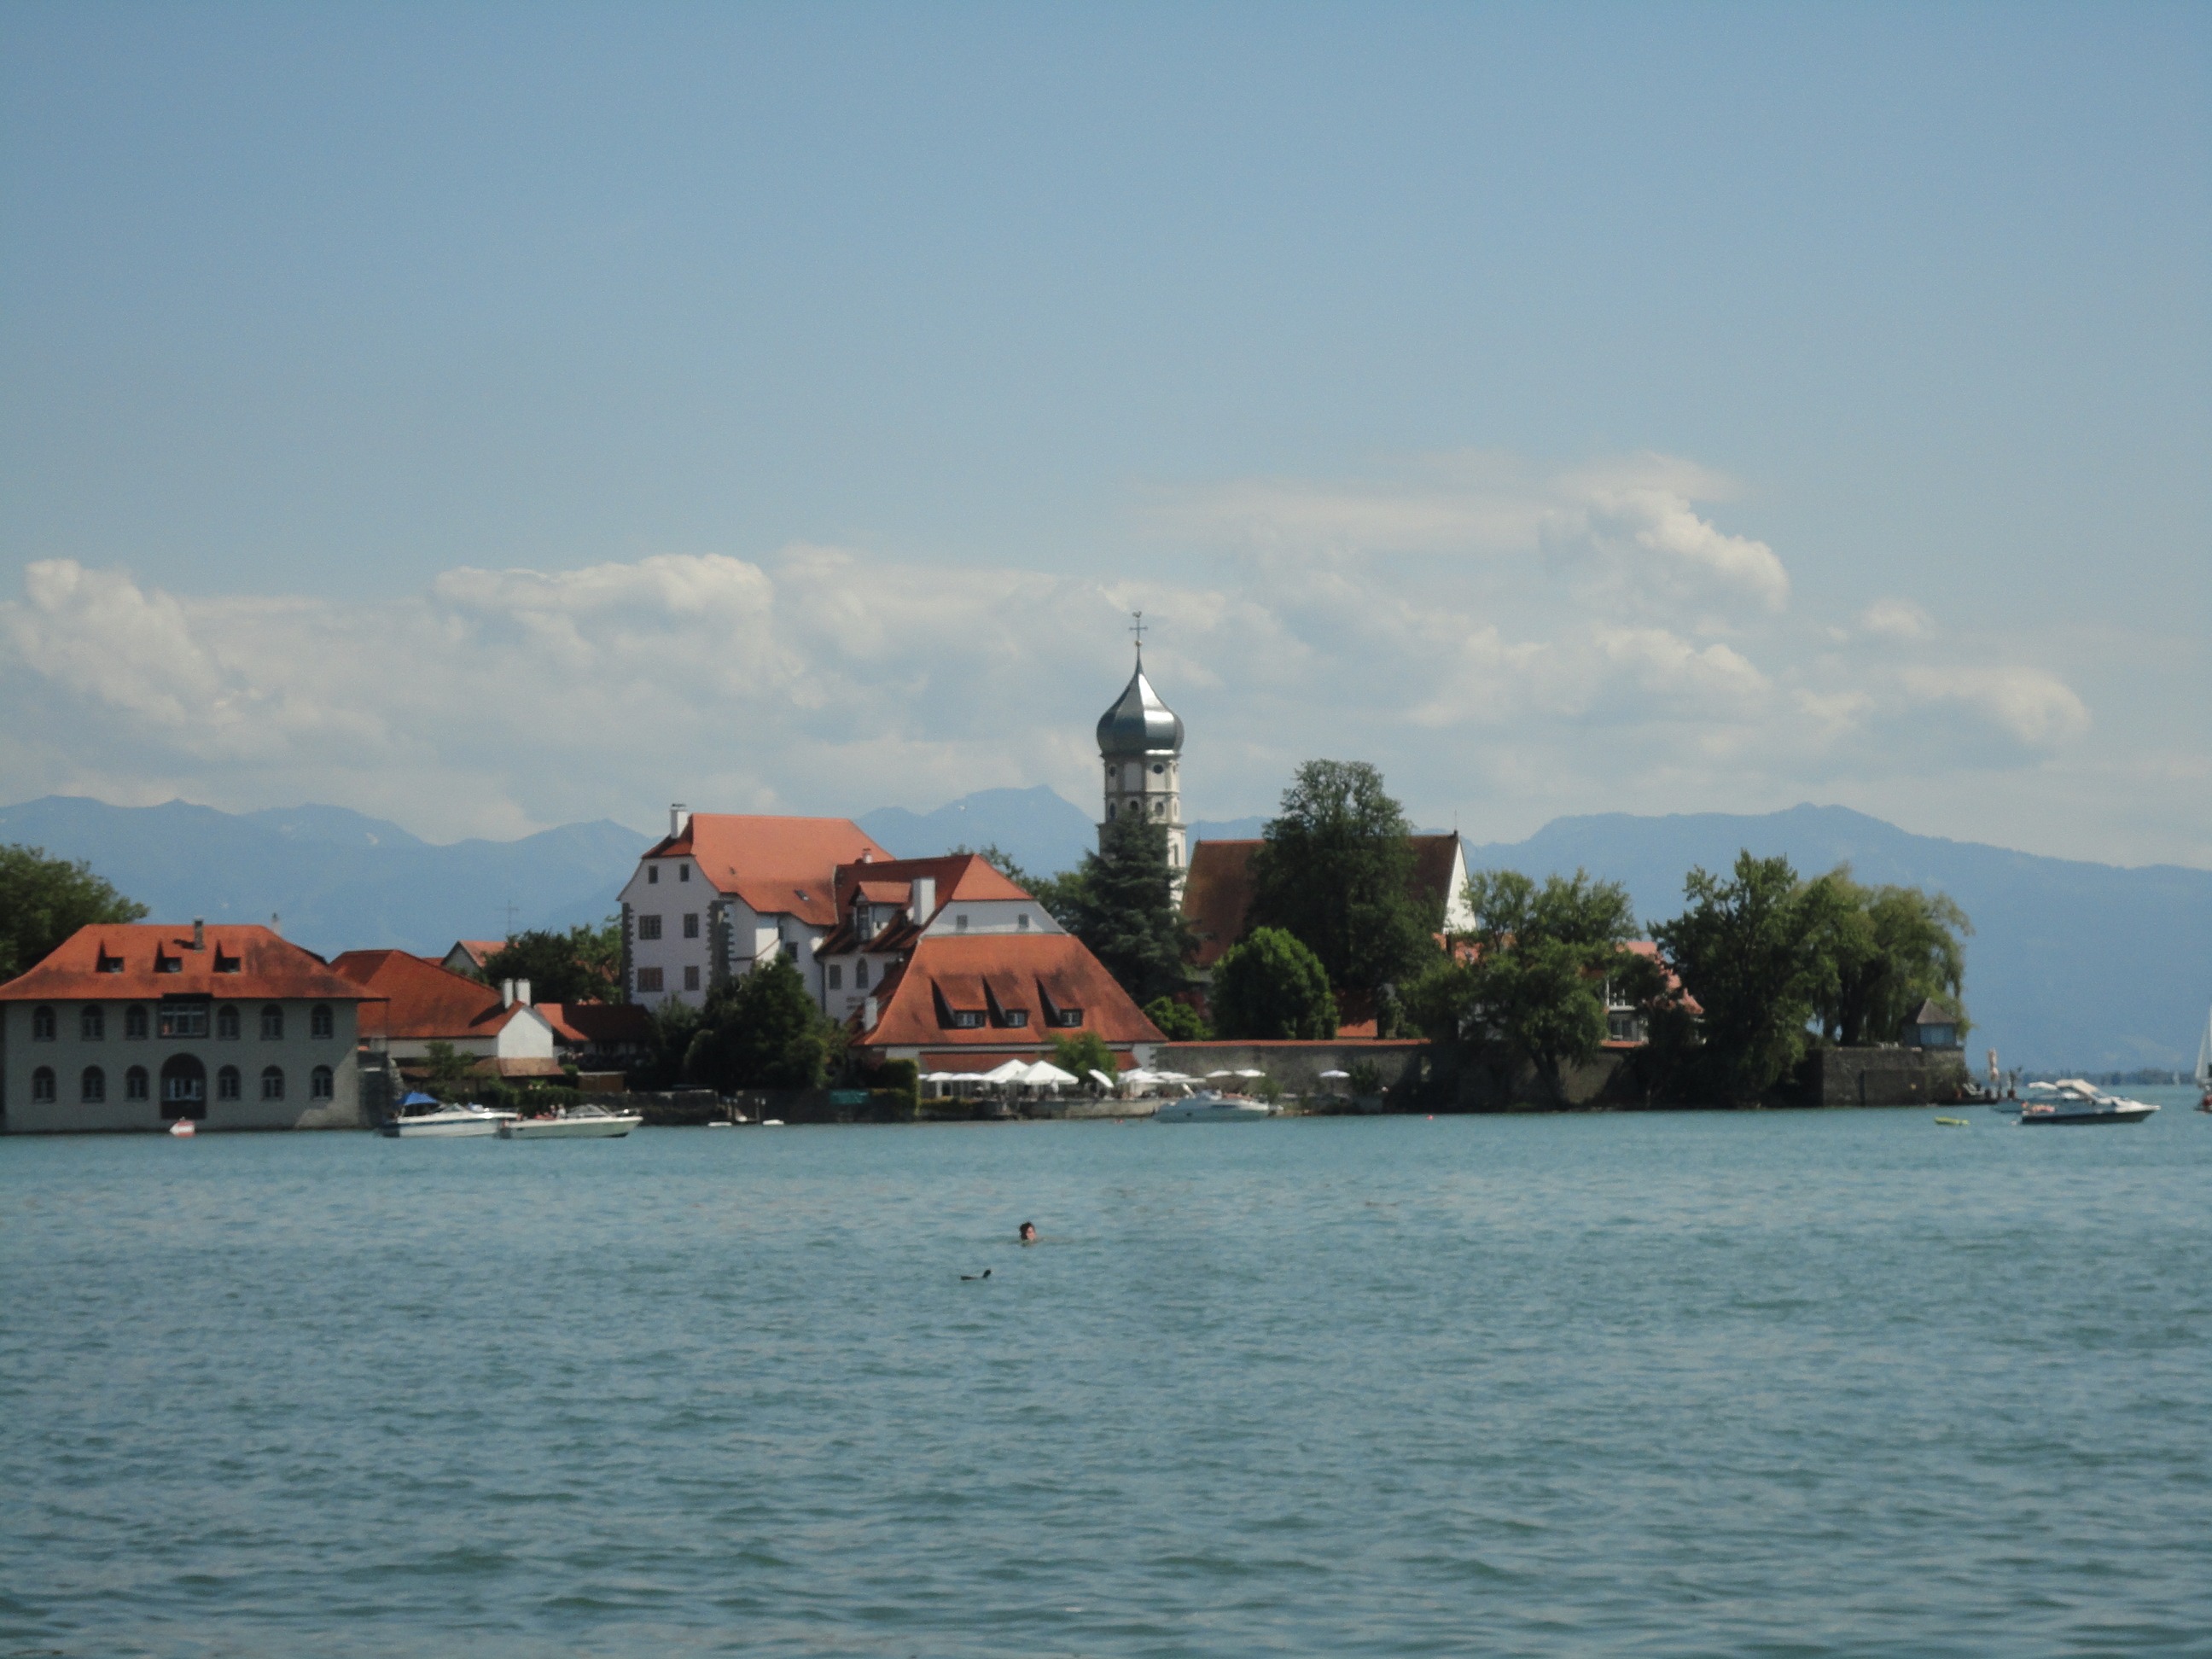
sea, coast, water, ocean, summer, vacation, vehicle, tower, holiday, bay, island, harbor, peninsula, bavaria, mood, silent, cape, lake constance, lindau